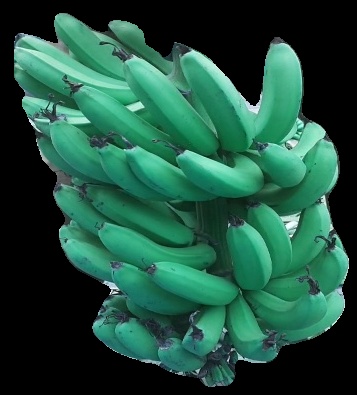
Variety: pachbale
Grade: grade3